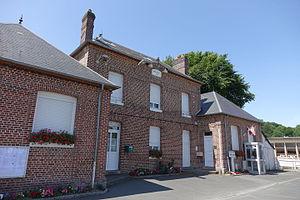
Mairie de Rosay, Seine-Maritime, France
Rosay est une commune française située dans le département de la Seine-Maritime en région Normandie.